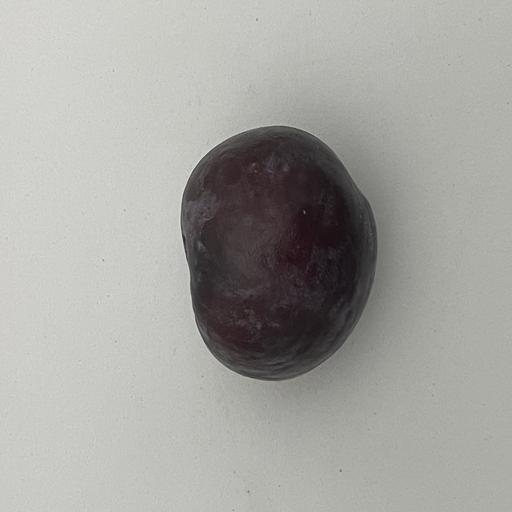
Crop type: Palm